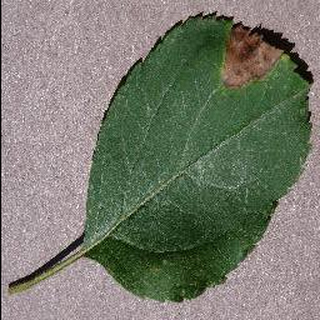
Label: apple_black_rot